EMS One Katowice 2014

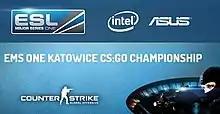
The EMS One Katowice 2014 logo

Electronic Sports League Major Series One Katowice 2014, also known as EMS One Katowice 2014, was the second "" . The tournament was held from March 13–16, 2014 at the Spodek Arena in Katowice, Silesian Voivodeship, Poland. It was organized by Electronic Sports League and sponsored by the game's developers Valve. The tournament had a total prize pool of . The Polish roster of Virtus.pro won the event by beating Ninjas in Pyjamas in the finals. EMS One Katowice 2014 was streamed on Twitch and had a peak of over 250,000 concurrent viewers.